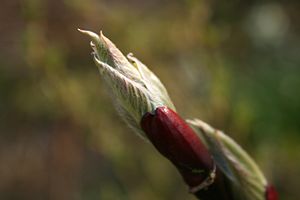
Moupinepil / Galleri
Løvspring.
Moupine-Pil (Salix moupinensis): Ungt skud.
Moupine-Pil er et lille, løvfældende træ med en åben, grovgrenet vækst. Unge skud og knopper er rødfarvede, og derfor ses planten af og til brugt i haver og parker.